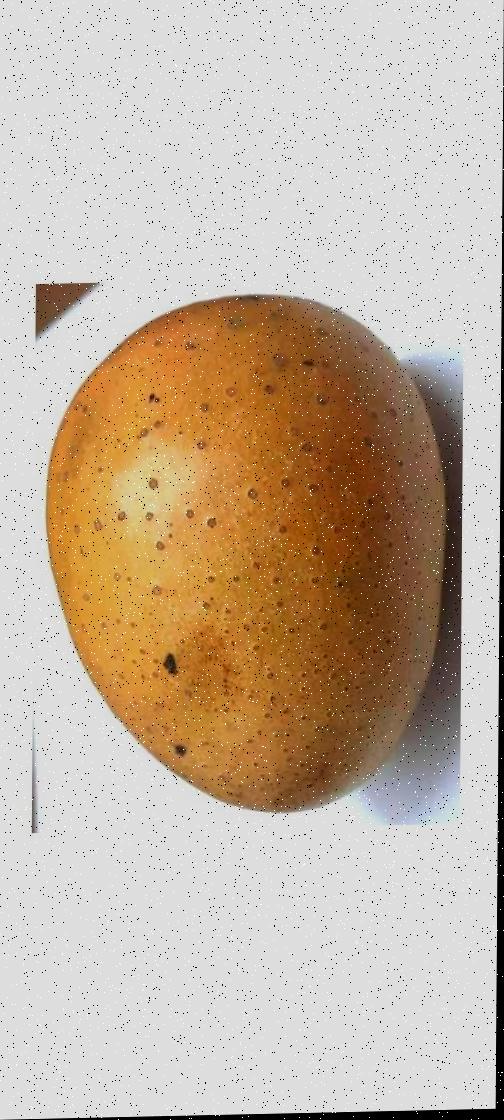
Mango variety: Gourmoti